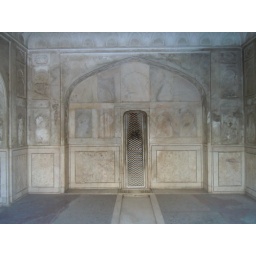
The recess in the floor drained the water out.